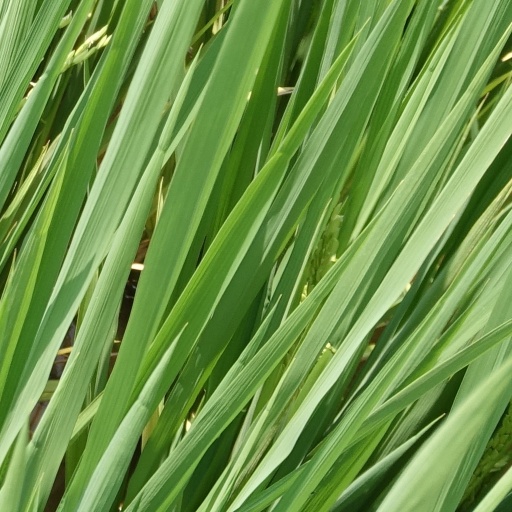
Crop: rice